Yunlin station (Wuxi Metro)

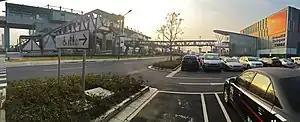

Yunlin Station, is a metro station of Line 2, Wuxi Metro. It started operations on 28 December 2014. The station is near Wuxi IKEA Store, B&Q, Decathlon.